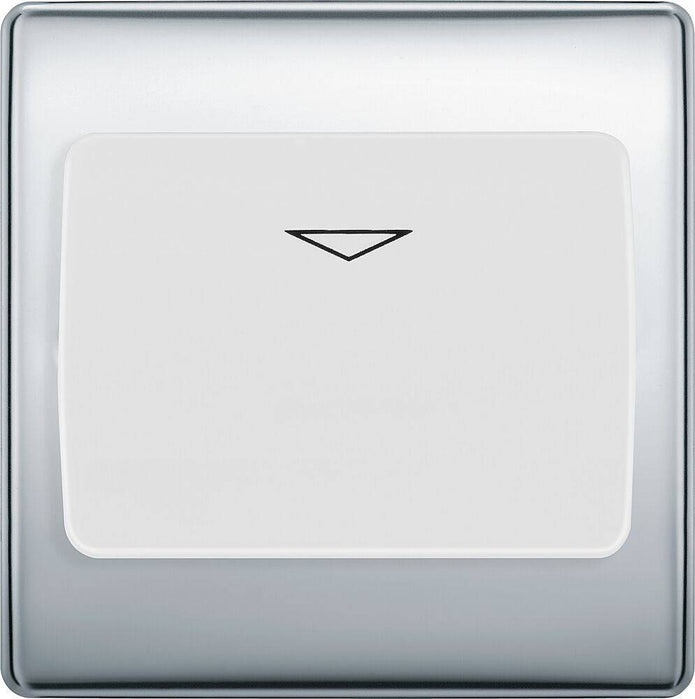
BG Nexus Metal Polished Chrome Hotel Key Card Switch NPCKYCSW
BG Nexus Metal Polished Chrome Hotel Key Card Switch NPCKYCSW The NPCKYCSW is a hotel key switch from the BG Nexus Metal range, finished in polished chrome. This range of switches and sockets has been designed with a modern, slim profile and has a lightly lacquered surface to reduce fingerprint marks. BG Nexus Metal switches and sockets come with colour coded screws and has a full grid system to match. Hotel Key Card Load rating - 1800W for resistive, 800W for inductive 30 Secod Power Off Delay Locator LED Constructed from a 2G Euro Plate and Module Integral Gasket for Moisture Protection Colour Coded Screws Minimum Mounting Box Depth 47mm Dimmensions - 86 x 86 x 21.2mm Brand - British General Electrical Plate Projection 21.2mm Convex Plate Polished Chrome with a White Insert Polished Finish Material: Premium Grade Steel Certified to BS EN60669-2-1
Brand: BG
Category: Hardware > Locks & Keys > Key Card Entry Systems